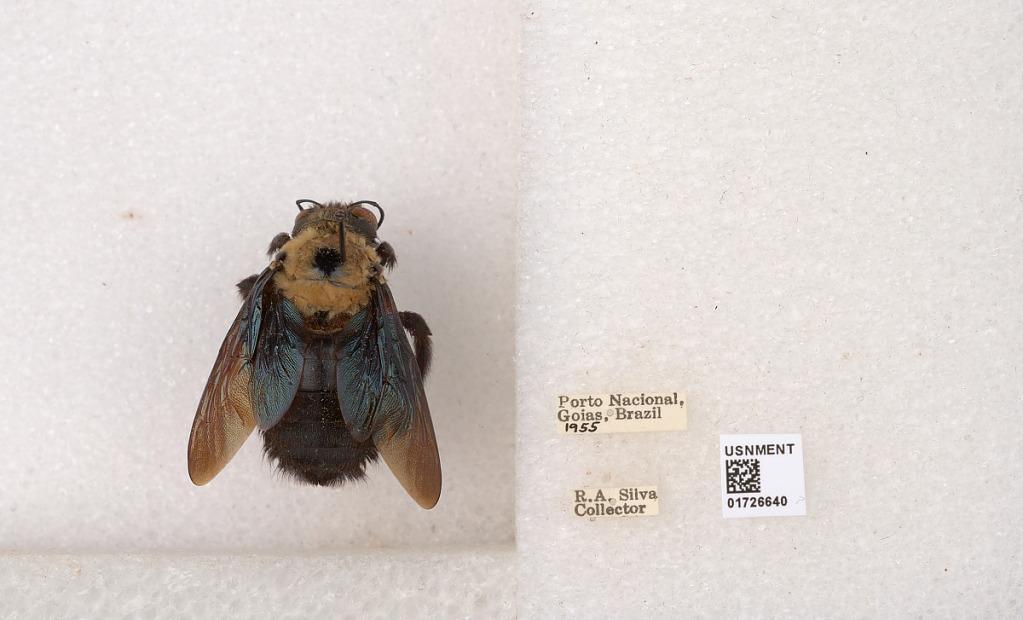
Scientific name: Xylocopa (Neoxylocopa) grisescens Lepeletier
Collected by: Silva
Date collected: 1955-1-1
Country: Brazil
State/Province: Goias
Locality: Porto Nacional